List of compositions by Ralph Vaughan Williams

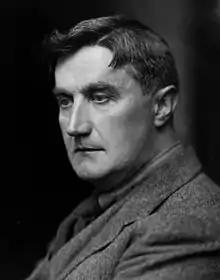
Vaughan Williams c. 1921, portrait by E. O. Hoppé

Vaughan Williams was the musical editor of the "English Hymnal" of 1906, and the co-editor with Martin Shaw of "Songs of Praise" of 1925 and the "Oxford Book of Carols" of 1928, all in collaboration with Percy Dearmer. In addition to arranging many pre-existing hymn tunes and creating hymn tunes based on folk songs, he wrote several original hymn tunes: